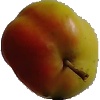
Label: Apple Red Yellow 2